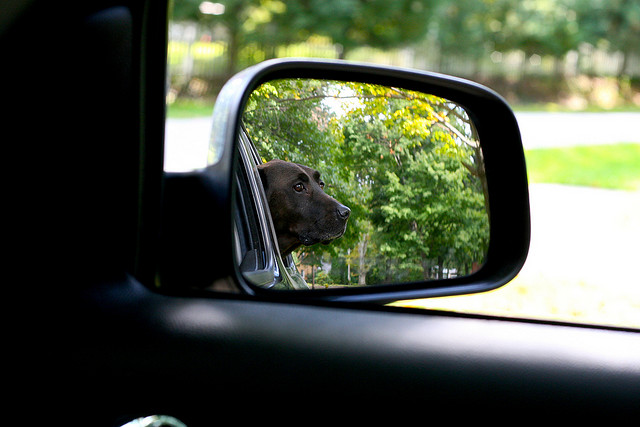
Someone looks through their side view mirror at the dog on the back of the truck.